Jacob Xavier Vermoelen

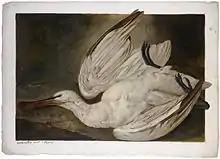
A Dead Spoonbill

Only about 14 or so of Vermoelen's works are known. These all depict dead birds and are all dated between 1748 and 1755. He was influenced by the Antwerp painter David de Coninck who was known for his game pieces.